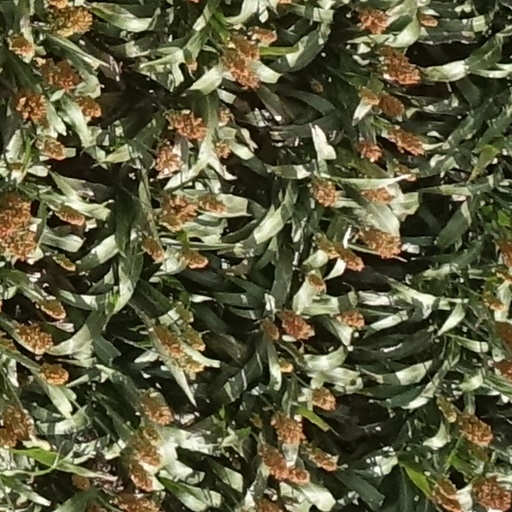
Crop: sorghum